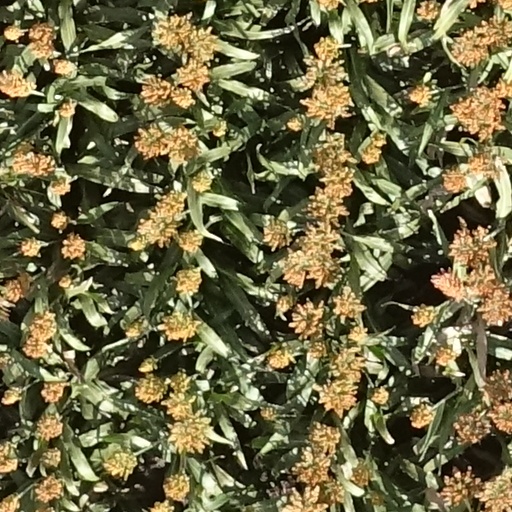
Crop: sorghum